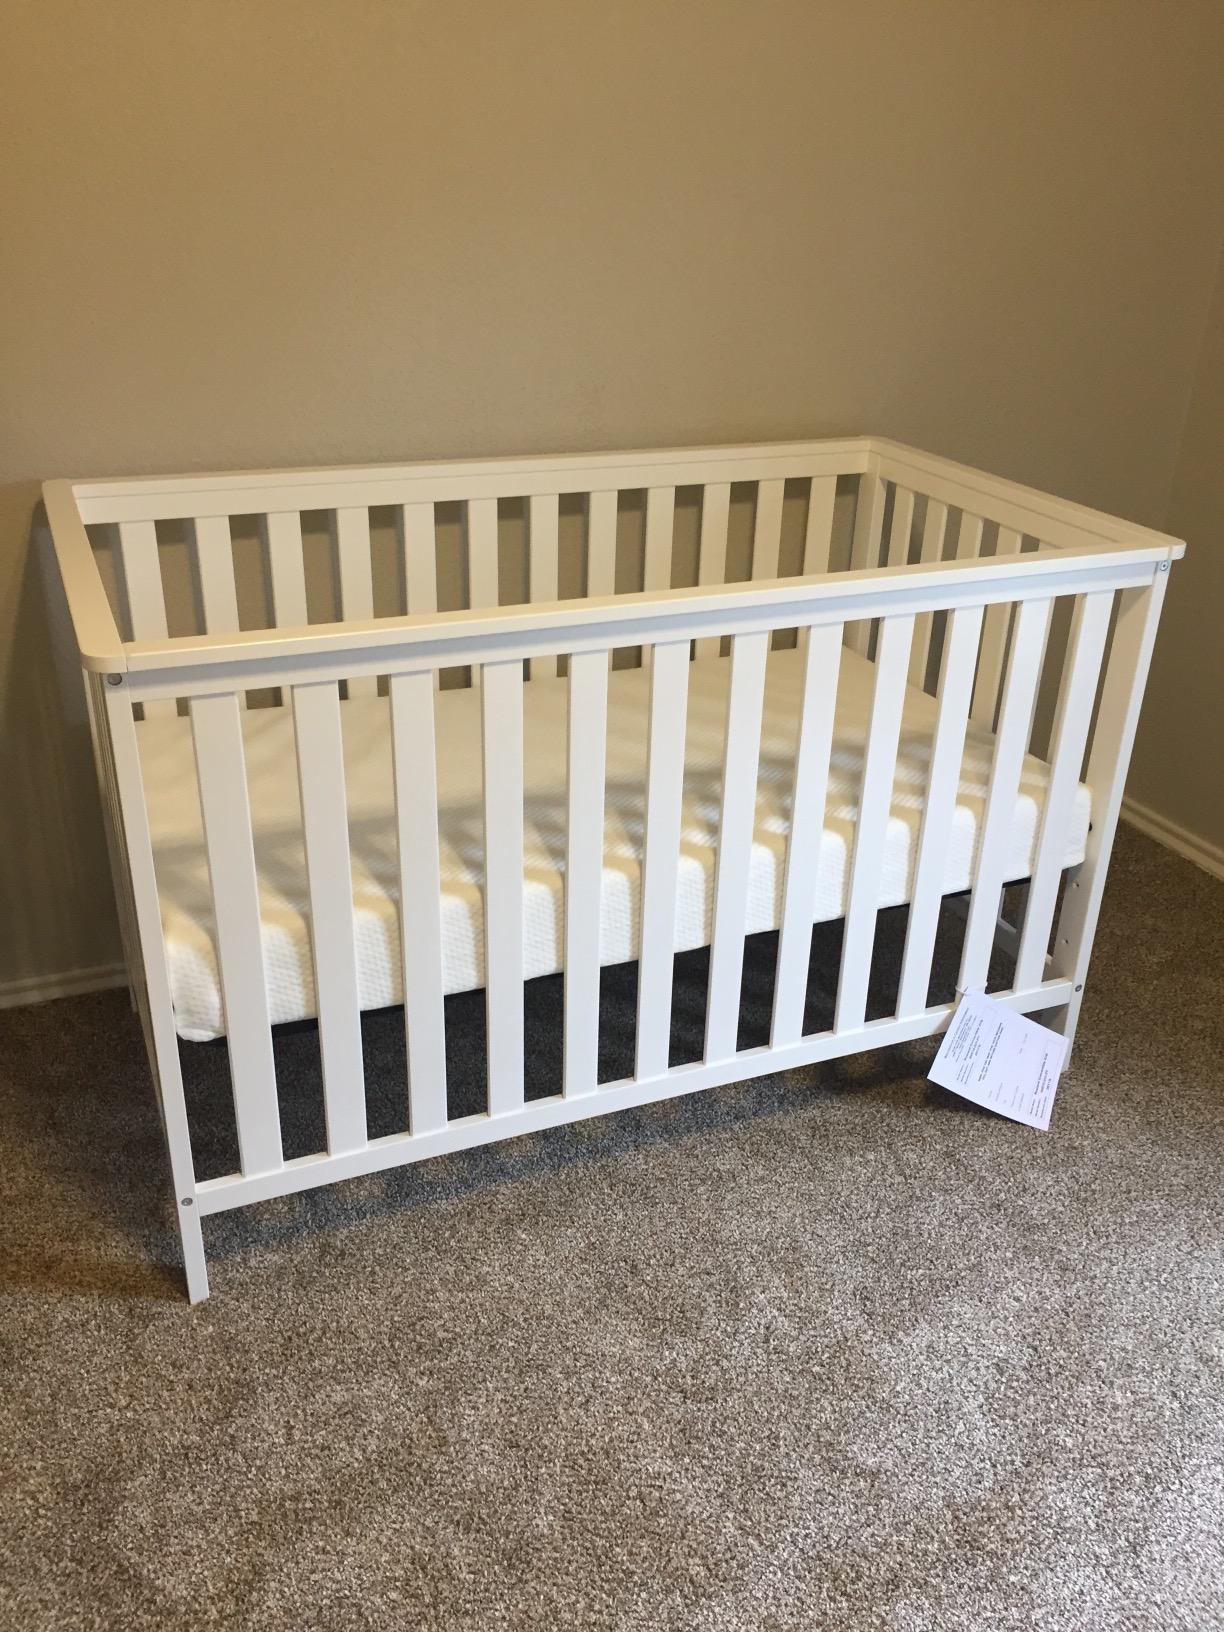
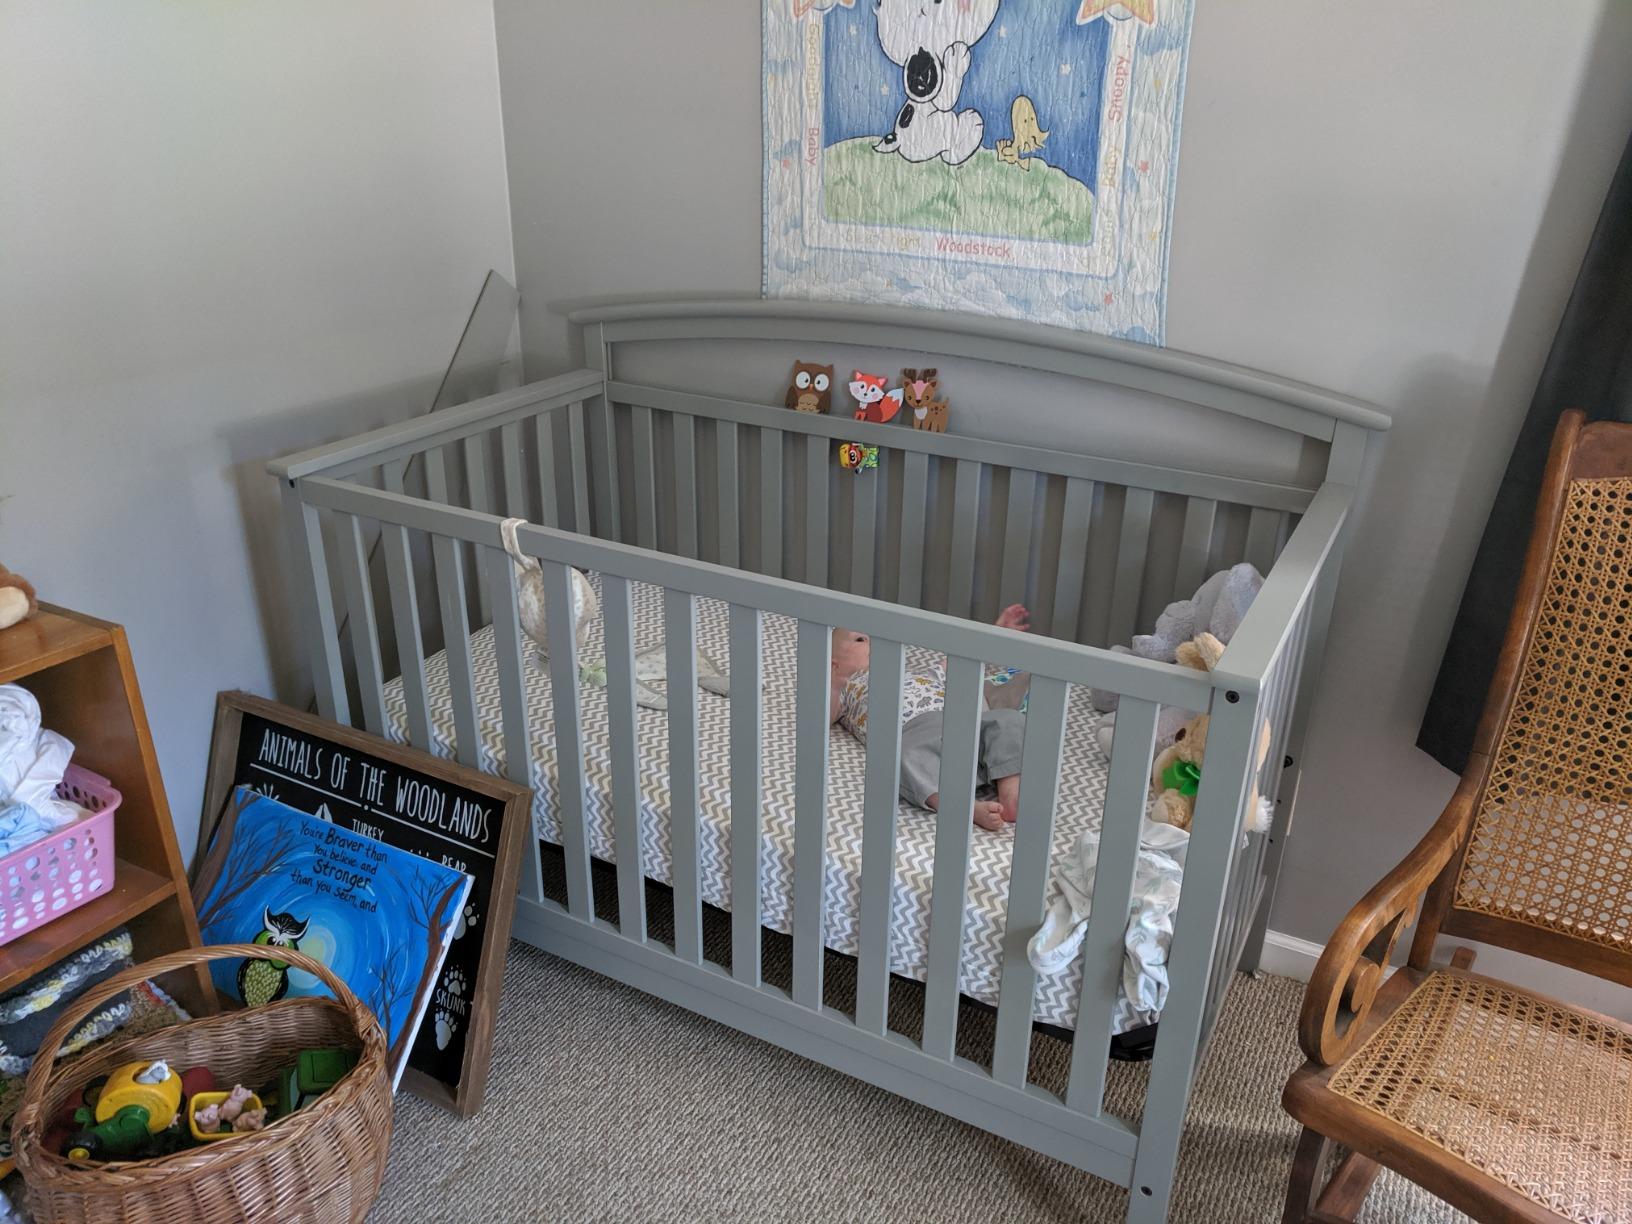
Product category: products_crib
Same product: no